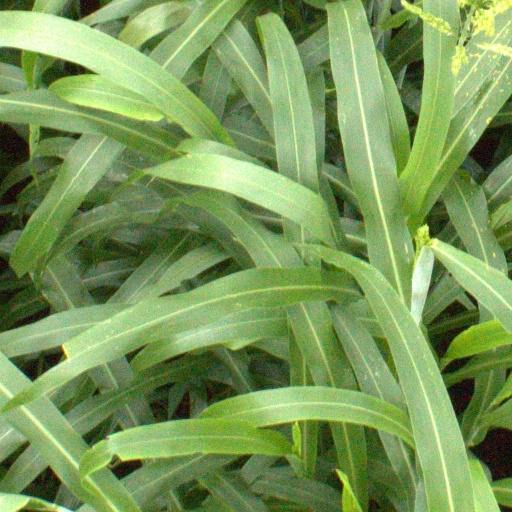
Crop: sorghum